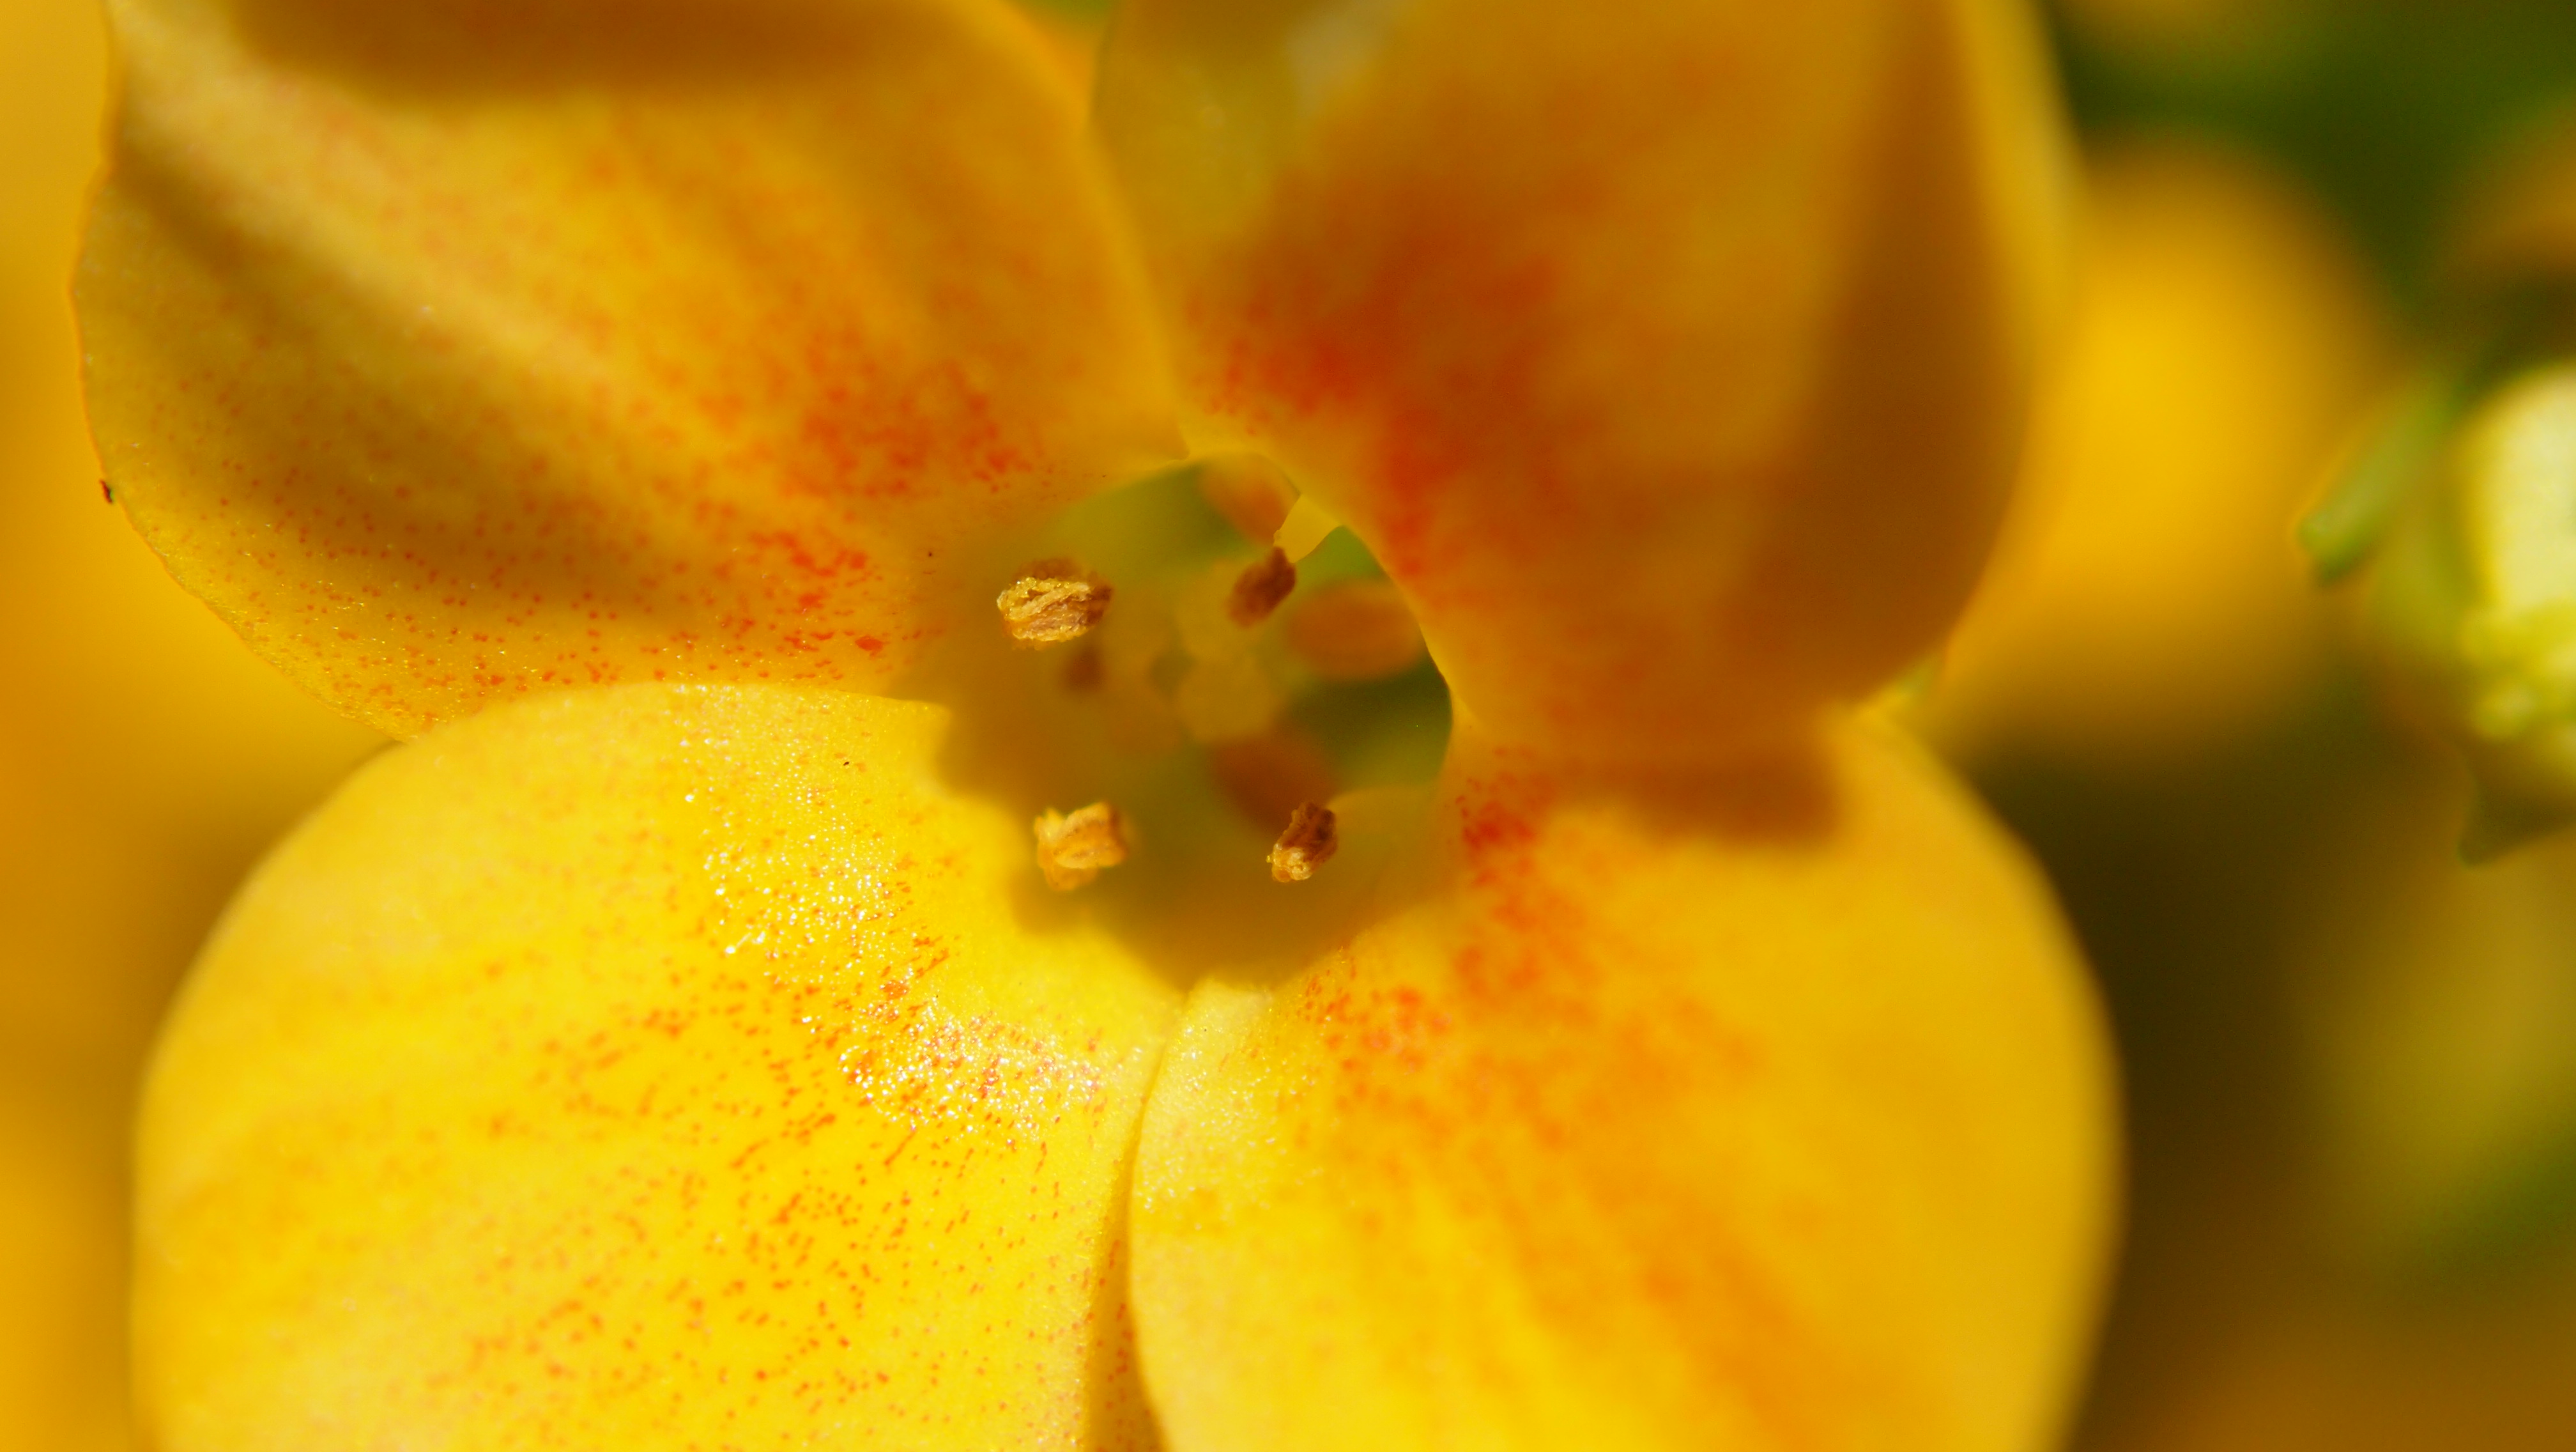
blossom, plant, field, photography, sunlight, flower, petal, pollen, produce, macro, botany, yellow, close, flora, wildflower, close up, face, creativecommons, details, beauty, up, depth, bud, macro photography, flowering plant, plant stem, land plant